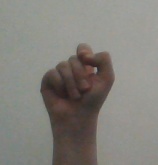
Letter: fa